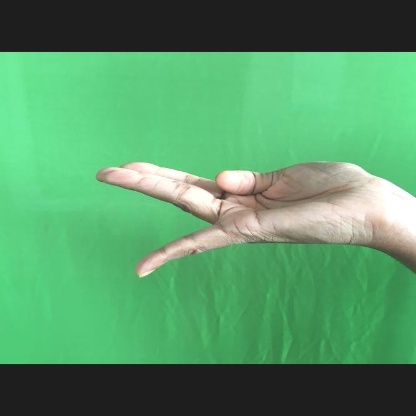
Mudra: Chaturam